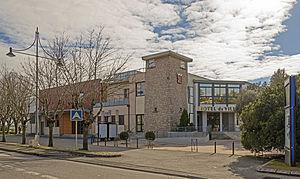
L'Union est une commune française située dans le département de la Haute-Garonne, en région Occitanie. Elle se situe dans la banlieue nord-est de Toulouse, dans son agglomération et son aire urbaine.